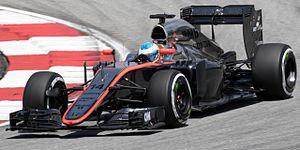
Fernando Alonso Díaz, né le 29 juillet 1981 à Oviedo, est un pilote automobile espagnol, premier champion du monde de Formule 1 de l'histoire de son pays, en 2005, au volant d'une Renault, titre qu'il conserve l'année suivante avec la même écurie. Après avoir rejoint McLaren en 2007 puis être revenu chez Renault en 2008-2009, il pilote pour Ferrari de 2010 à 2014 avant de retourner chez McLaren en 2015. Fernando Alonso totalise 32 victoires en Formule 1 et deux succès aux 24 Heures du Mans lors des éditions 2018 et 2019.